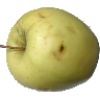
Label: Apple Golden 2